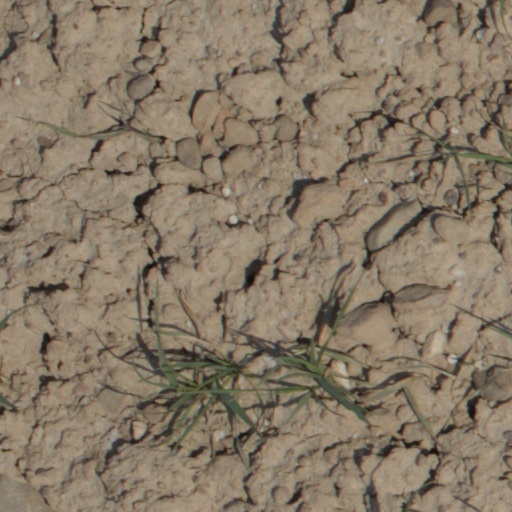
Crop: wheat